Schwerin

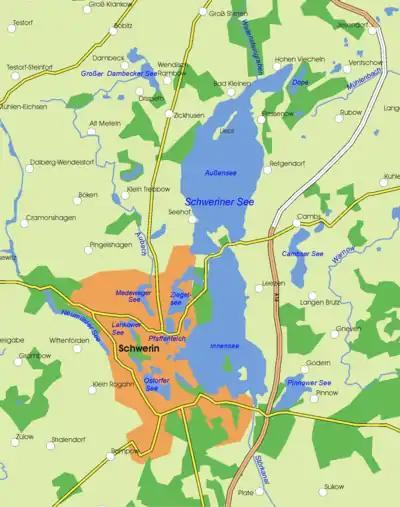
Schwerin on Lake Schwerin ("Schweriner See"), subdivided into Outer Lake ("Außensee") and Inner Lake ("Innensee") by Paul's Dam ("Paulsdamm")

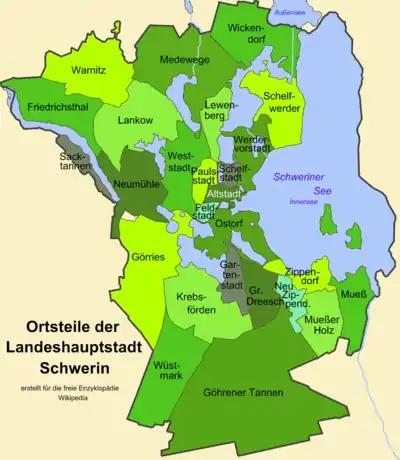
The 26 boroughs of Schwerin

The urban area of Schwerin is subdivided into 17 local districts, each with a local council. The districts consist of one or more boroughs. The local councilors have between 5 and 15 members depending on the number of inhabitants. They are determined by the city council for the duration of the election period of the city council after each municipal election. The local councilors are to hear important matters concerning the district and have a right of initiative. However, the final decisions are made by the city council of the city as a whole.